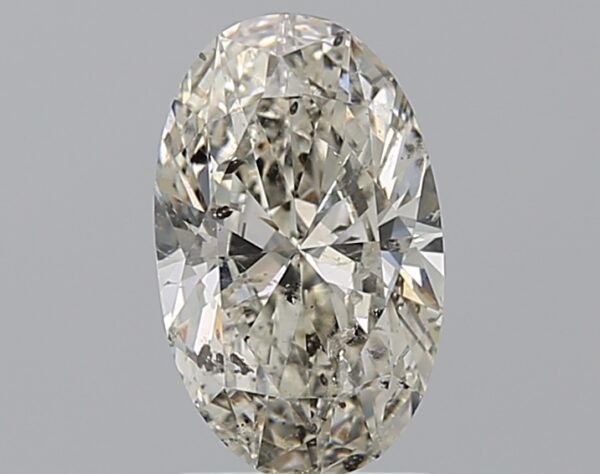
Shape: oval
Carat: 1.52
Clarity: SI2
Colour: I
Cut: VG
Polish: EX
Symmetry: EX
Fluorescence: ST
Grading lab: HRD
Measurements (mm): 9.91 x 6.07 x 3.65